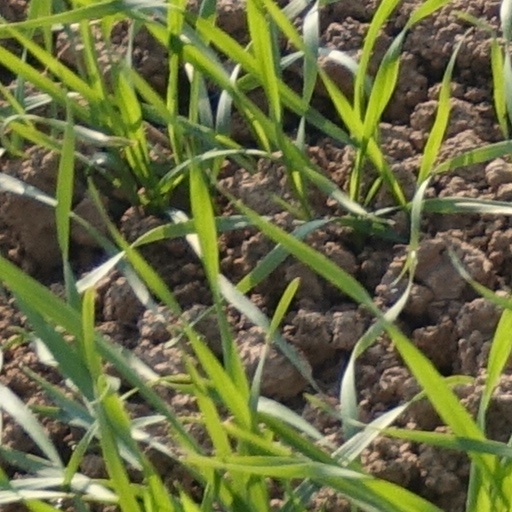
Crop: wheat